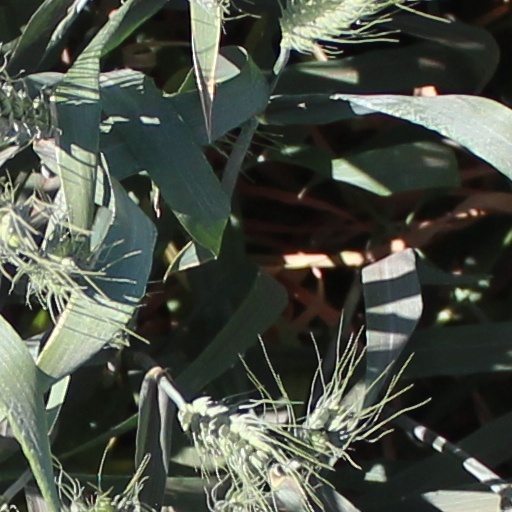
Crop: wheat